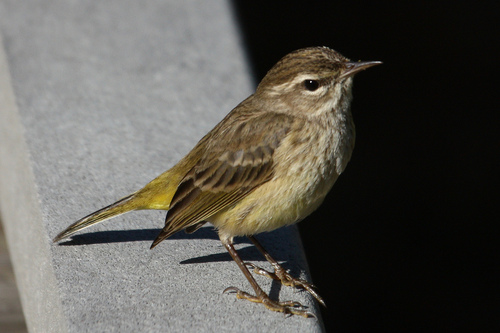
this tiny bird has a grey breast and belly and a dark yellow rump.
a small bird with brown wings with black tarsus and feet and the bill is pointeda small brown and yellow bird that has a small brown bill and brown wingbars
this small brown bird has a yellowish brown belly and a yellow rump.
a small bird with brown wings, and a bill that curves downwards
this bird is brown with white and has a long, pointy beak.
the small head and wings of this bird are darker brown while the breast and belly are lighter and the rump and tail are yellow.
this bird is brown with white and has a very short beak.
this bird is brown with white and has a very short beak.
a small brown bird, with dark primaries, and a sharp bill.
Species: Palm Warbler